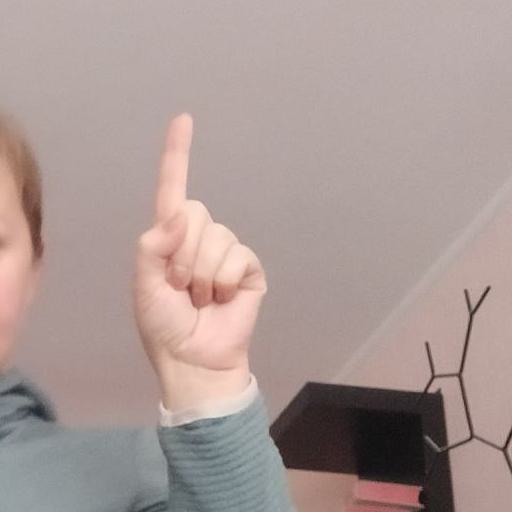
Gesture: one